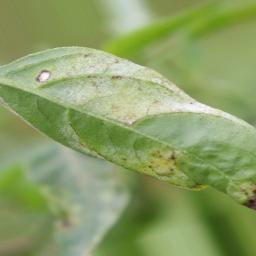
Label: powdery mildew